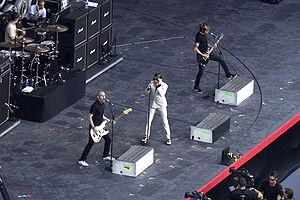
AFI, diminutif de A Fire Inside, est un groupe de rock alternatif américain, originaire d'Ukiah, en Californie. La composition actuelle du groupe est Davey Havok au chant, Jade Puget à la guitare, Hunter Burgan à la basse et Adam Carson à la batterie. La sensibilité lyrique du groupe s'exprime de différentes façons au cours des différentes phases de leur carrière. En effet, on pourrait diviser leur carrière en trois phases, c'est-à-dire la phase punk hardcore, la phase horror punk et la phase mainstream.